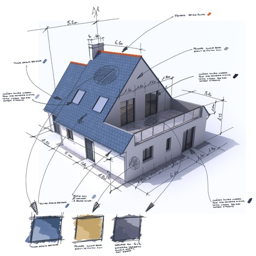
3d rendering of a house with notes , design , and technical specifications photo